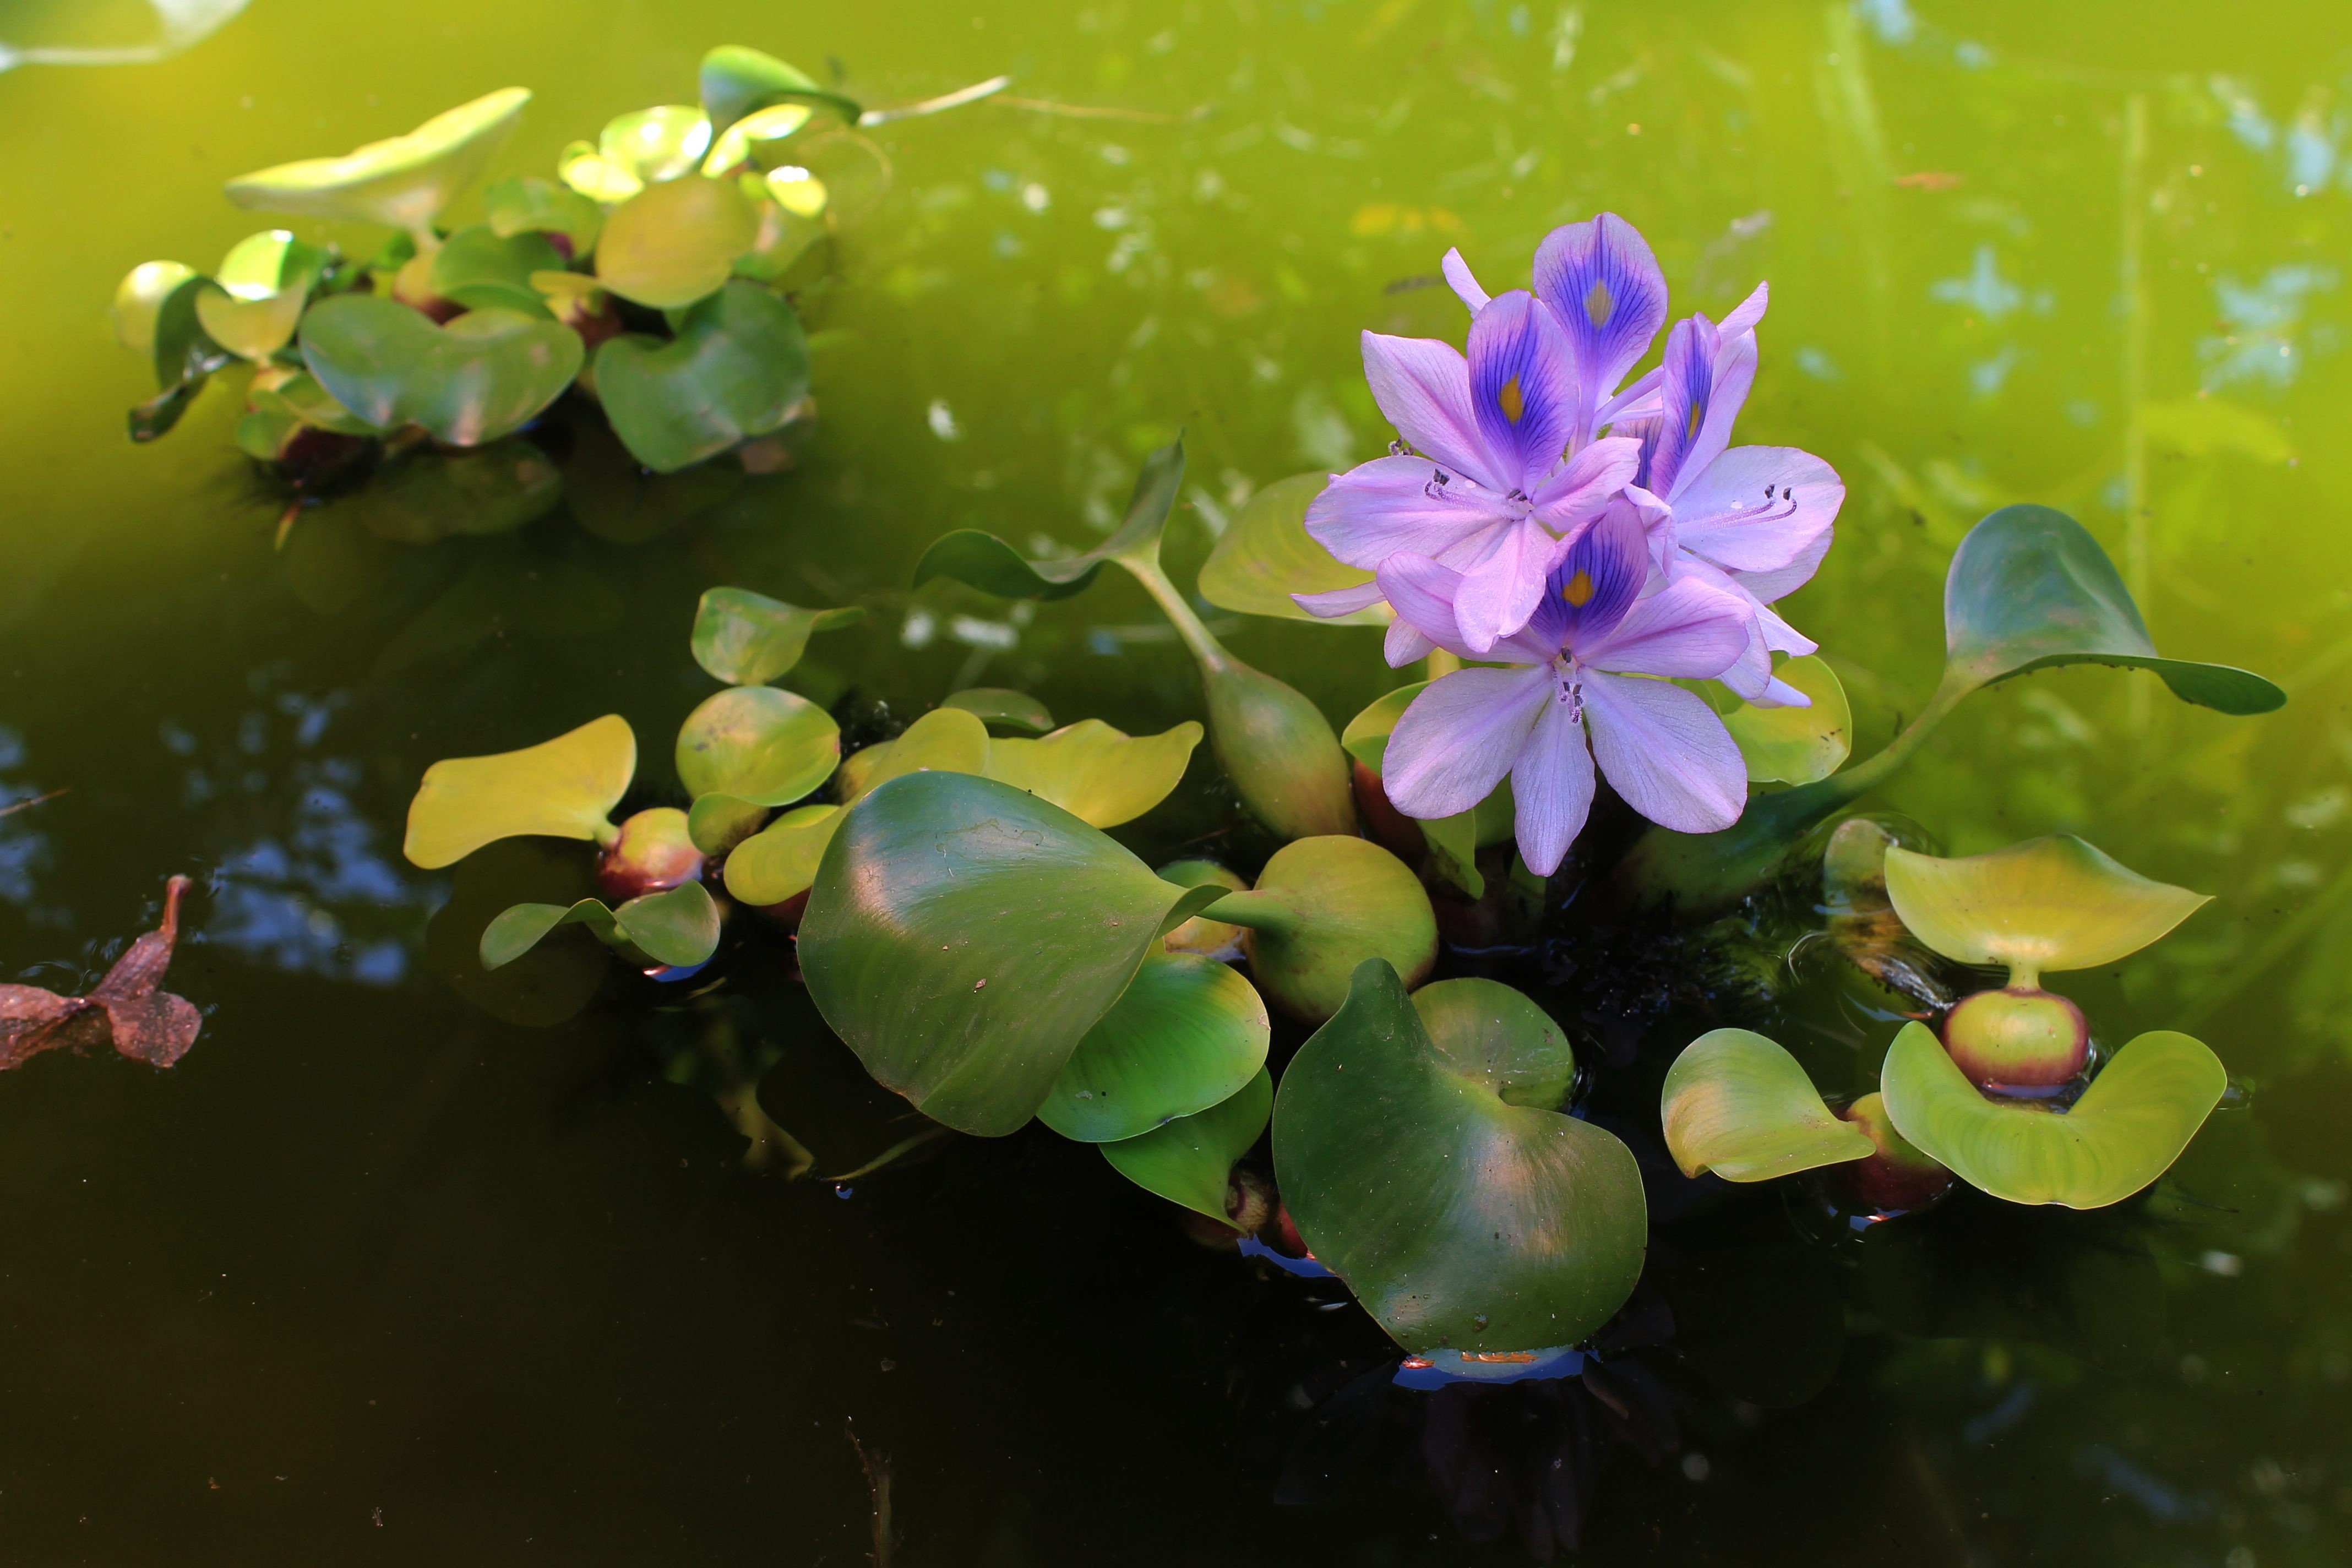
nature, blossom, plant, leaf, flower, purple, petal, pond, green, botany, aquatic plant, flora, wildflower, shrub, macro photography, flowering plant, water hyacinth, land plant